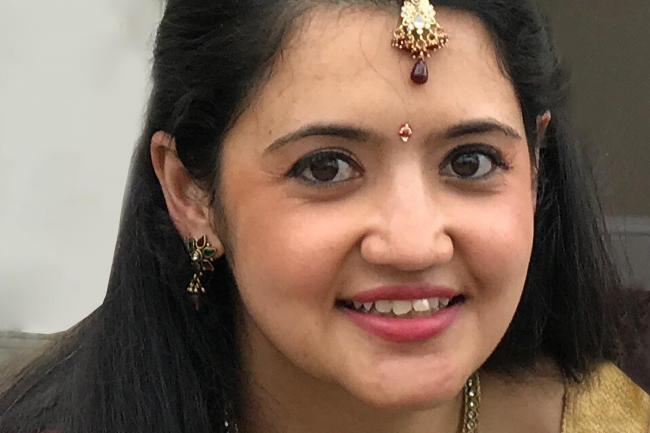
Gender: women